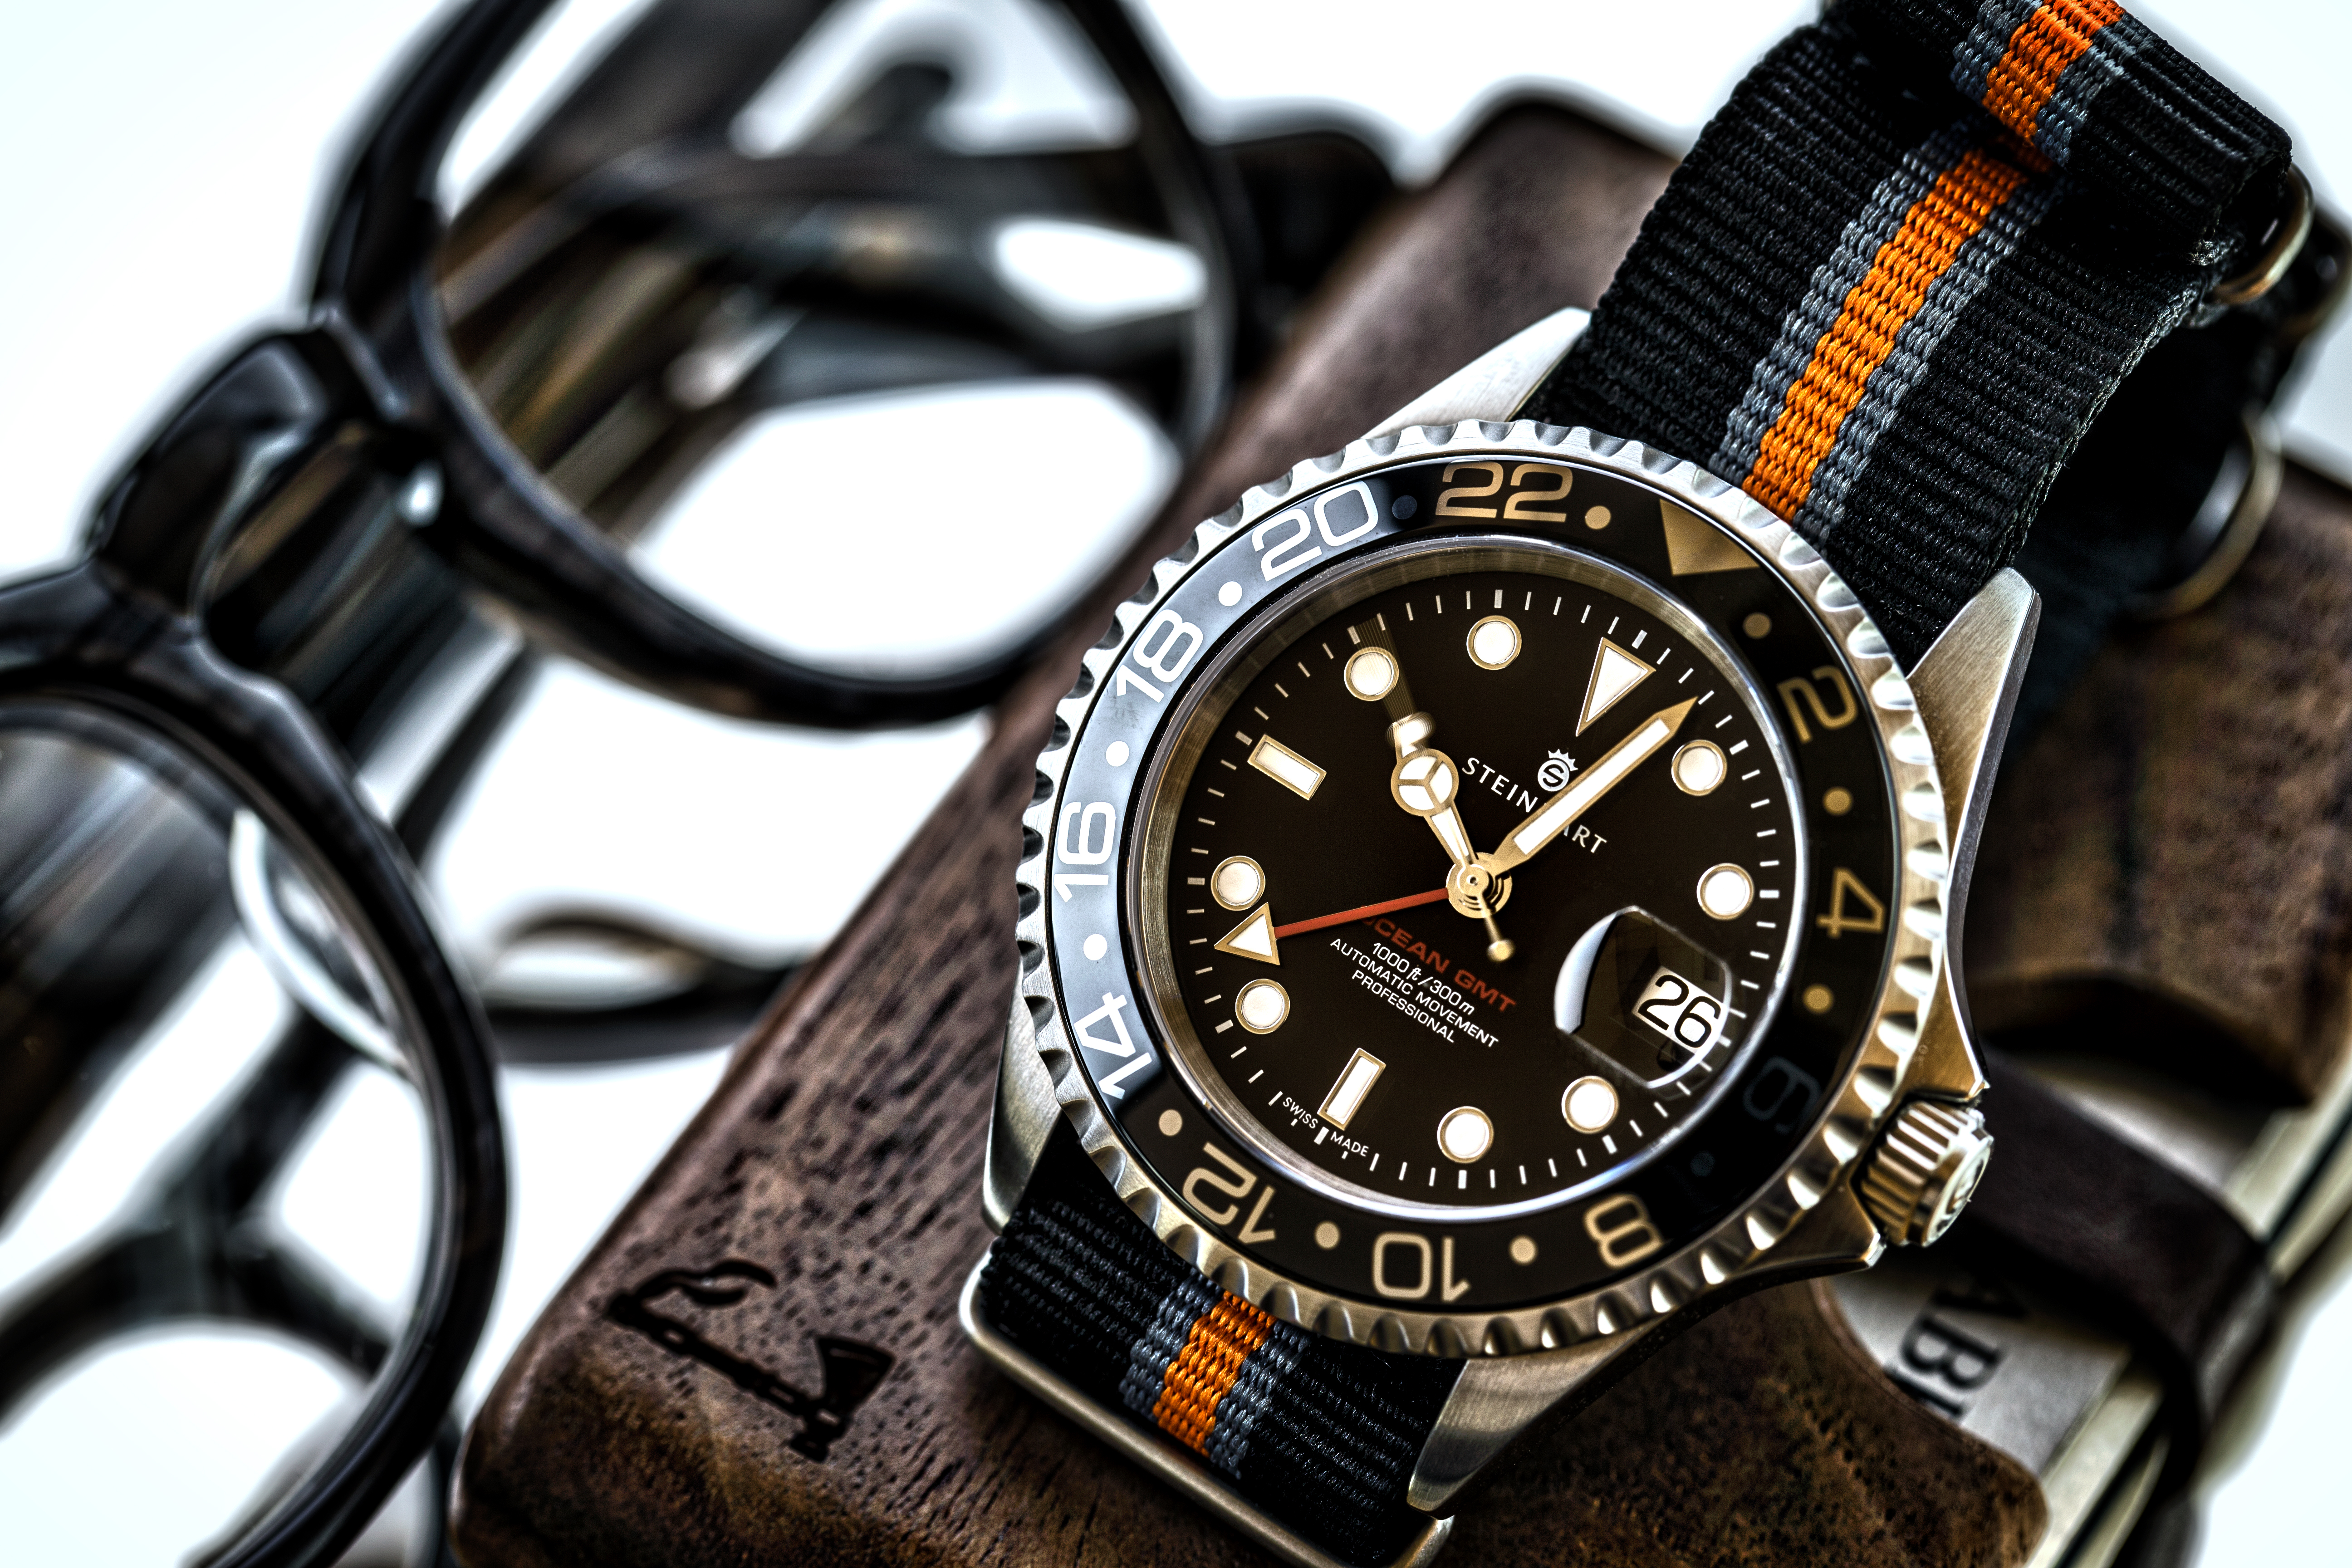
horology, timepiece, pilot watch, time, wrist watch, watch, watch accessory, strap, watch strap, product, brand